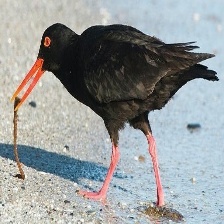
Species: AFRICAN OYSTER CATCHER
Scientific name: HAEMATOPUS MOQUINI
ImageNet parent category: oystercatcher